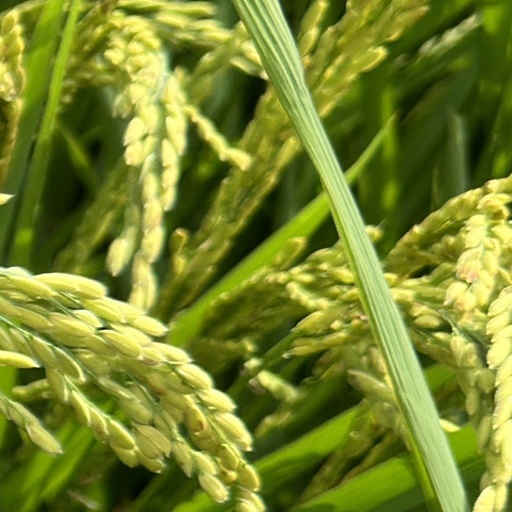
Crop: rice